Simon Harmer

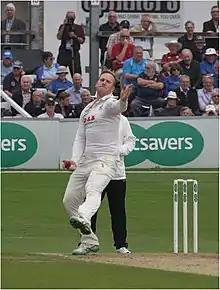
Harmer bowling for Essex in 2017

In October 2018, Harmer was named in Jozi Stars' squad for the first edition of the Mzansi Super League T20 tournament. He was the leading wicket-taker for Warriors in the 2018–19 CSA 4-Day Franchise Series, with 27 dismissals in seven matches. In September 2019, he was named in the squad for the Jozi Stars team for the 2019 Mzansi Super League tournament.